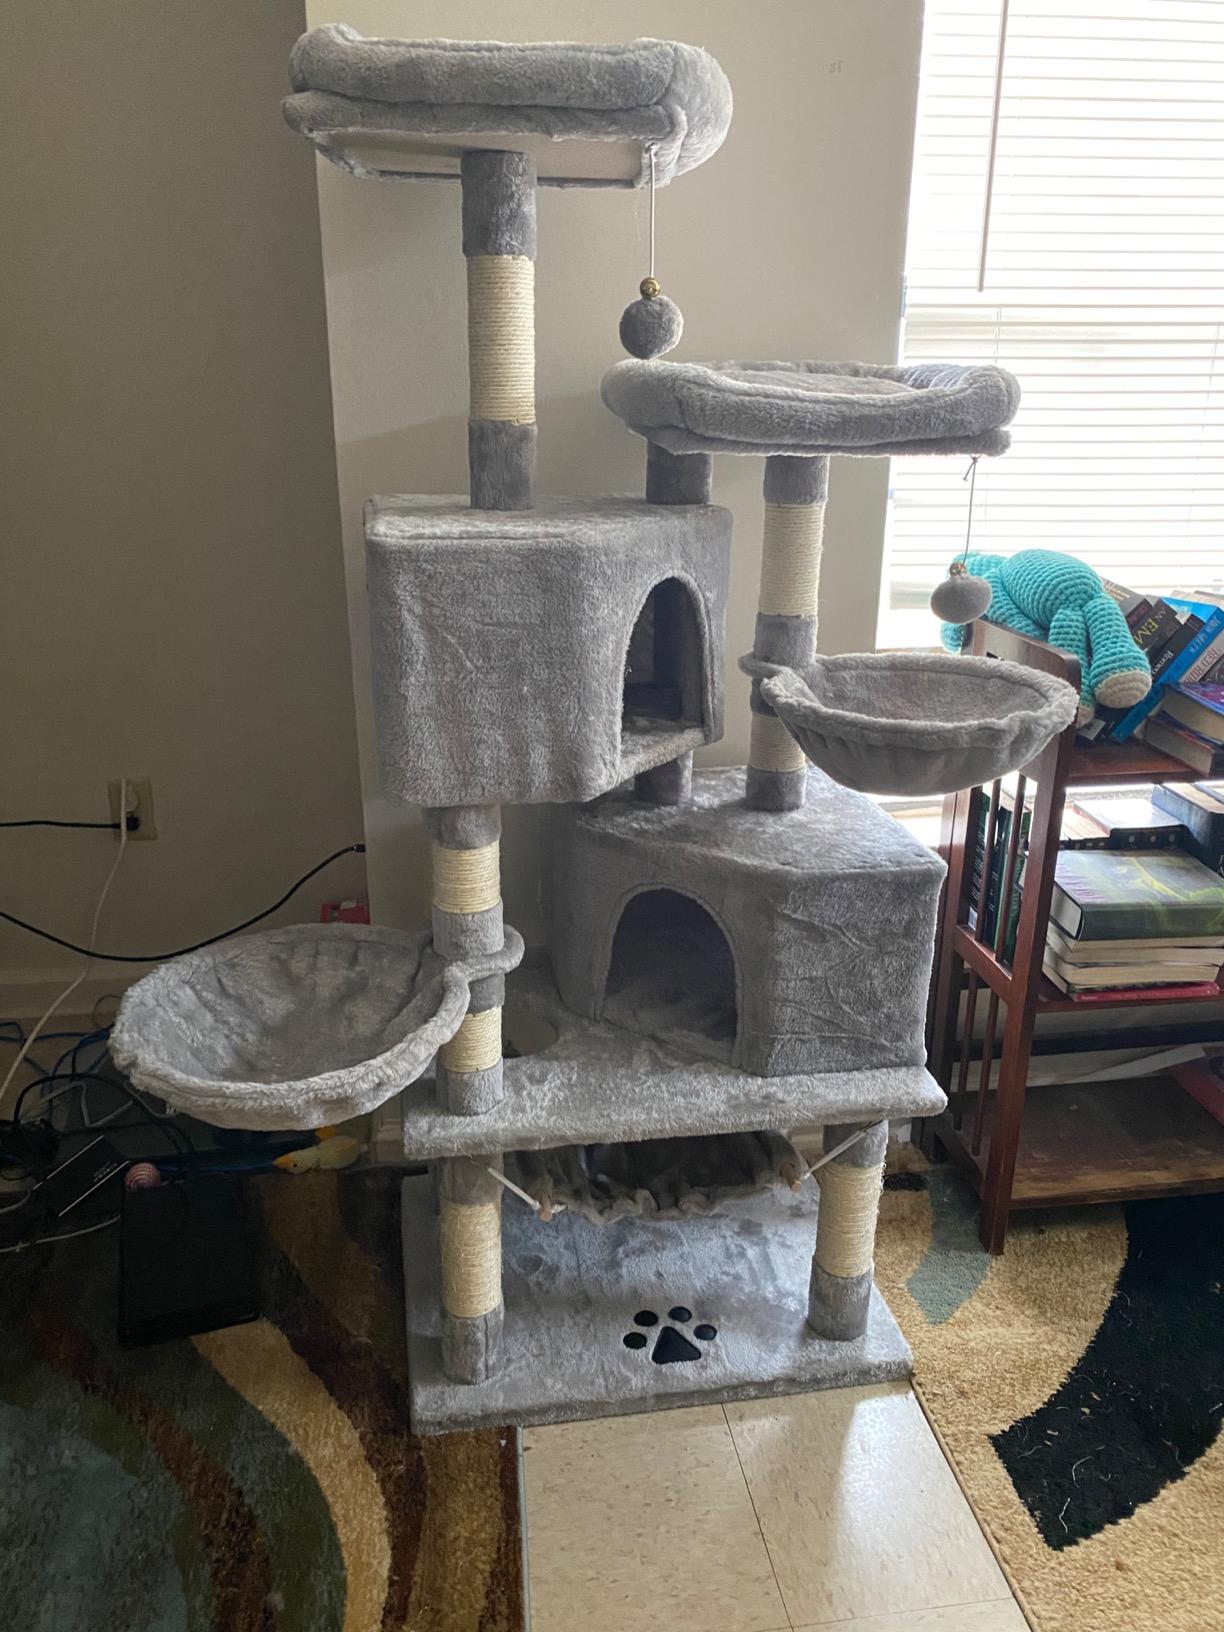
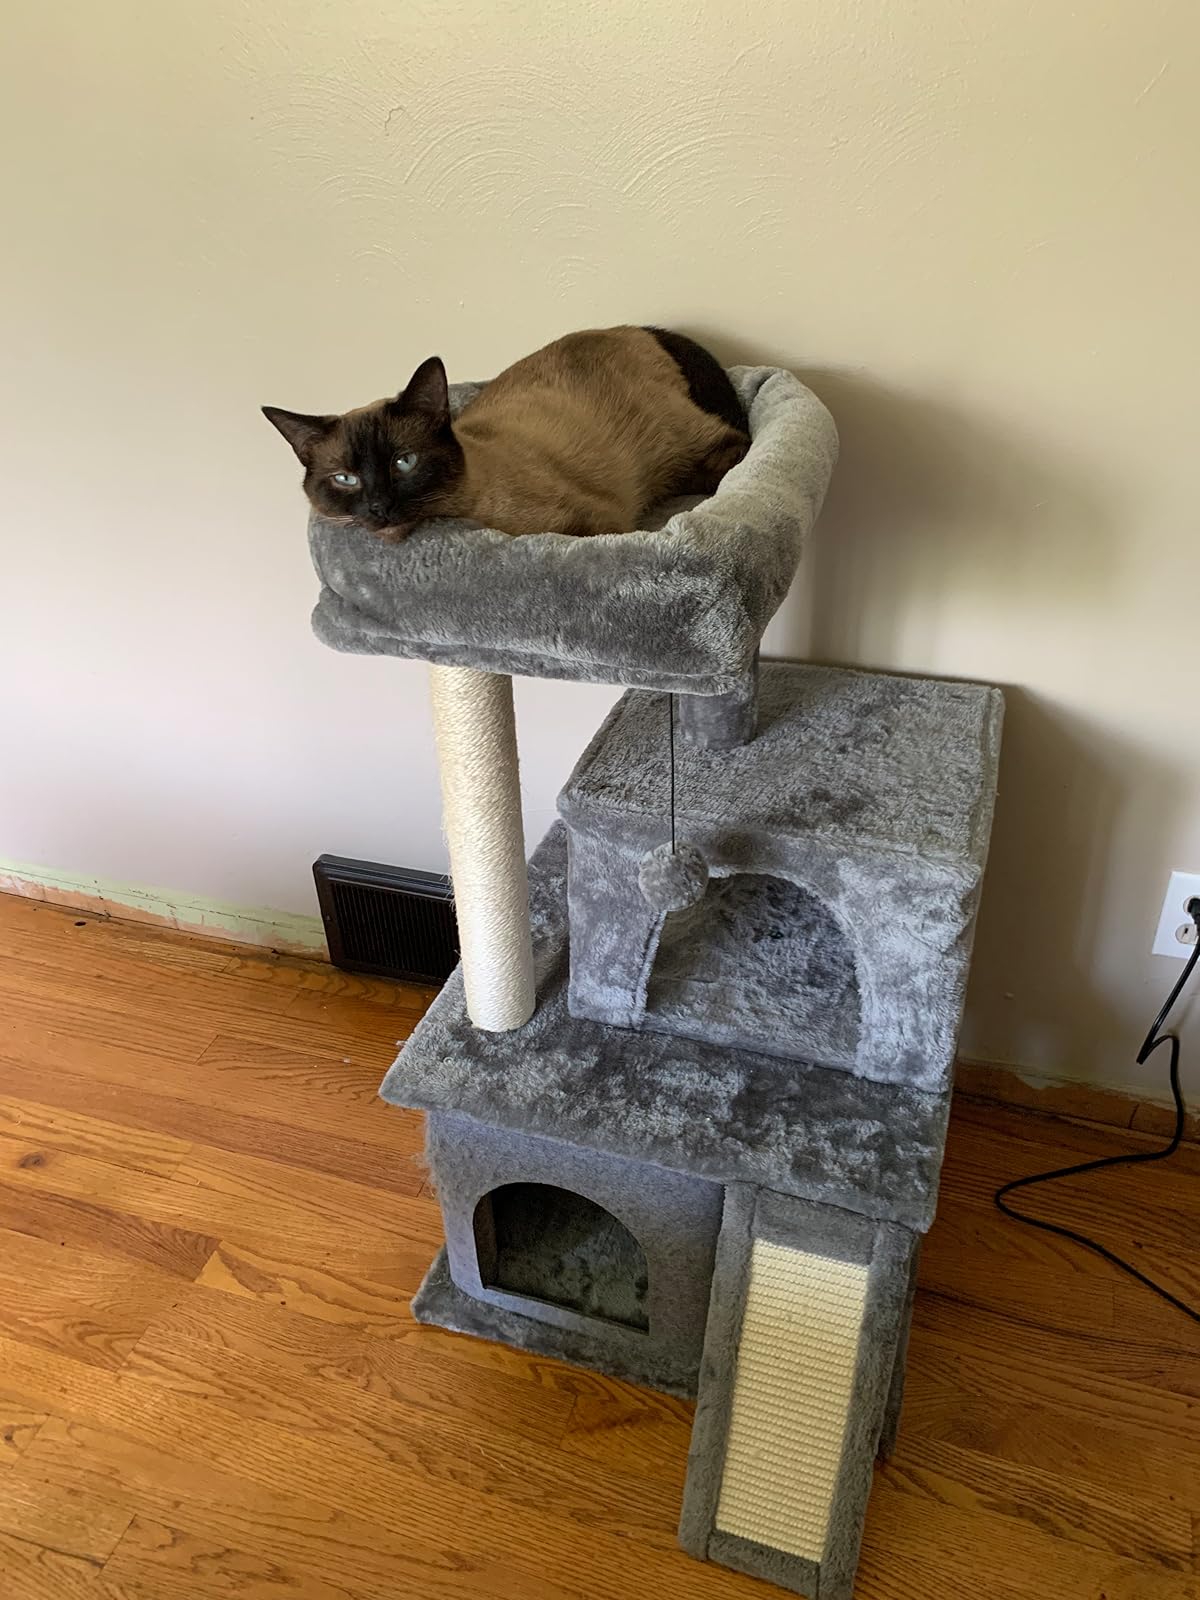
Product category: items_cat tree
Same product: no